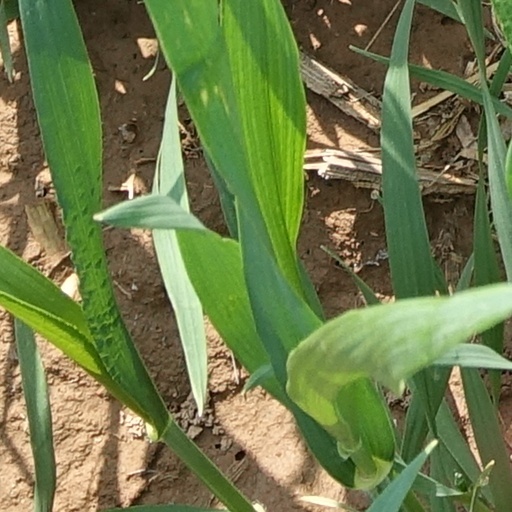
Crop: wheat